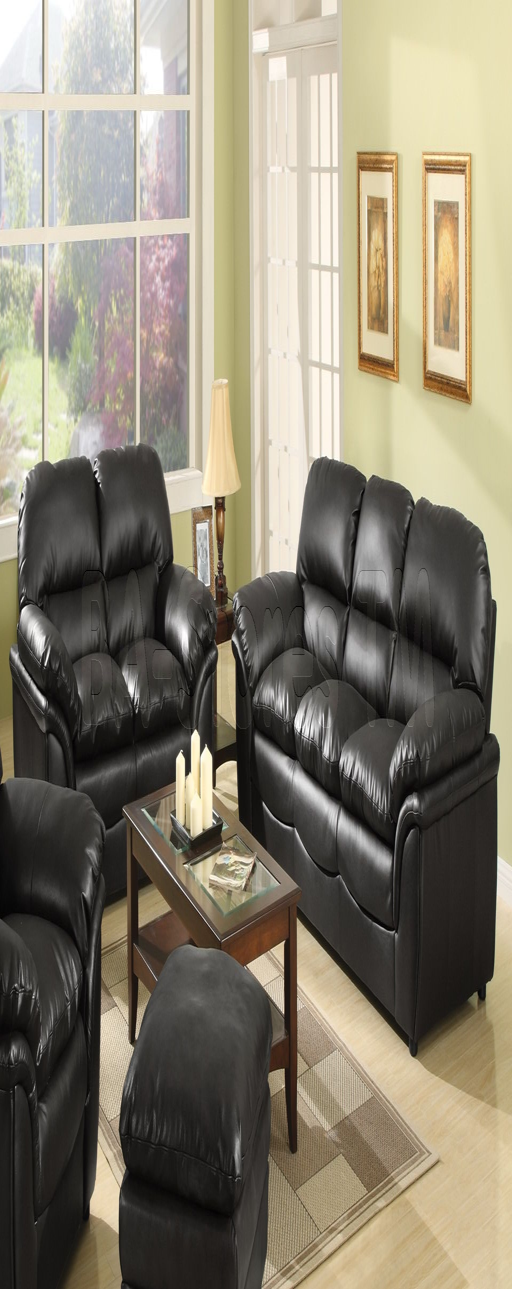
style of furniture is ok .